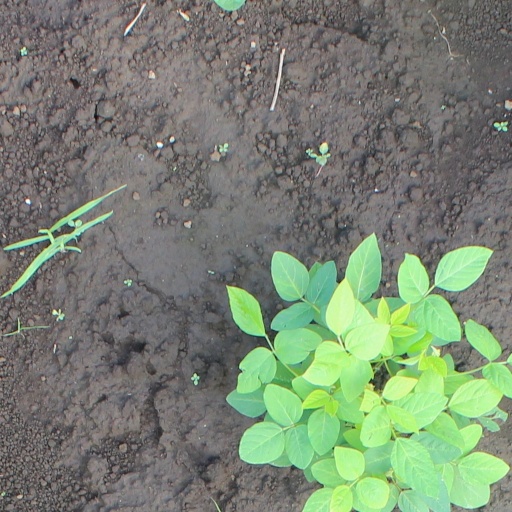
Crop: soybean